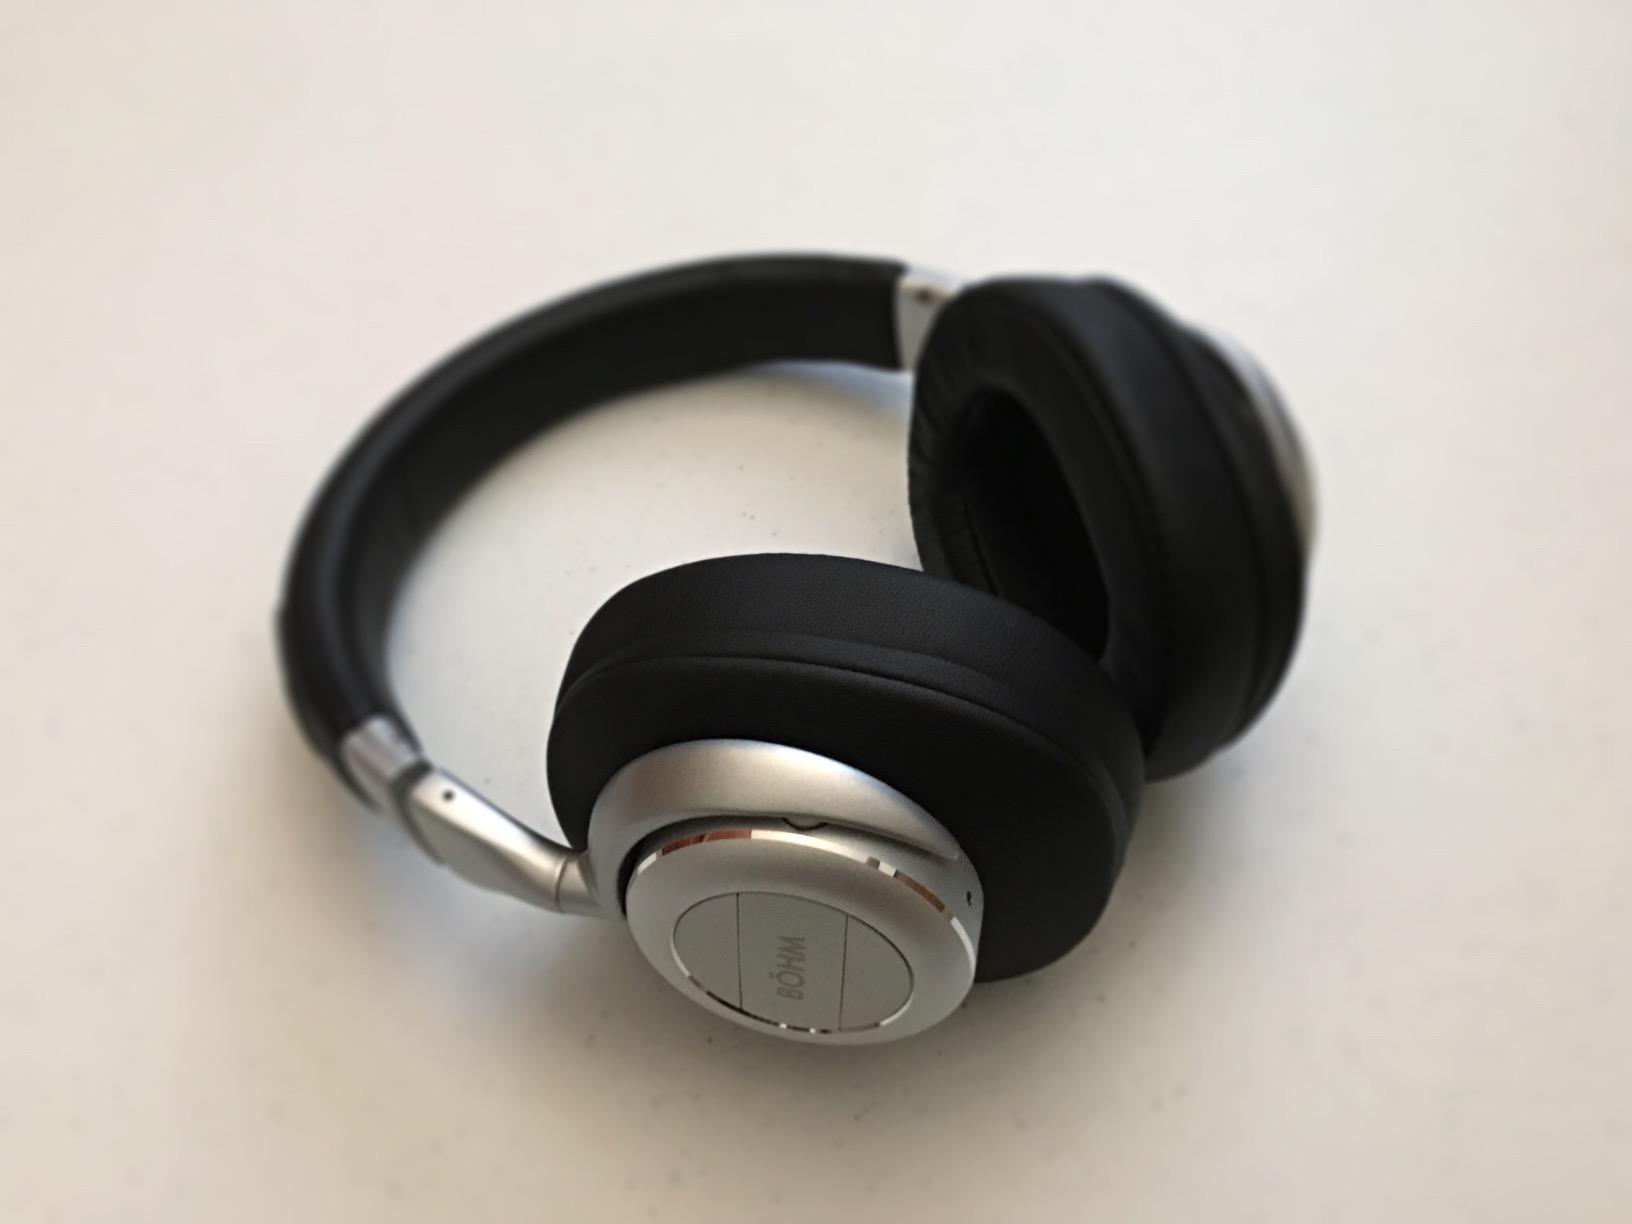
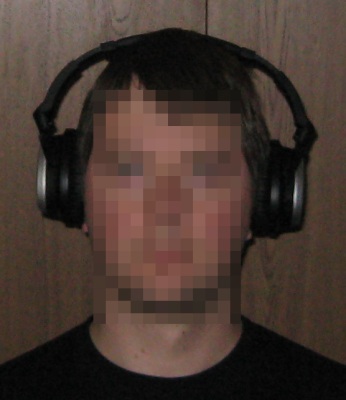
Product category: headphones
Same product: no